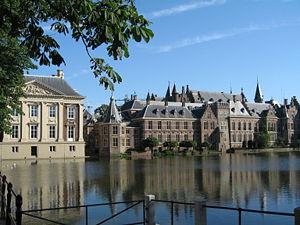
Het Torentje est le nom du bureau du Premier ministre des Pays-Bas à La Haye. Séparé de la Mauritshuis par la Grenadierspoort, le Torentje est situé entre celle-ci et l'hémicycle de la Seconde Chambre des États généraux. Construit sur l'extérieur du Binnenhof, la vue du bureau du Premier ministre donne sur le Hofvijver, un étang bordant le Parlement.